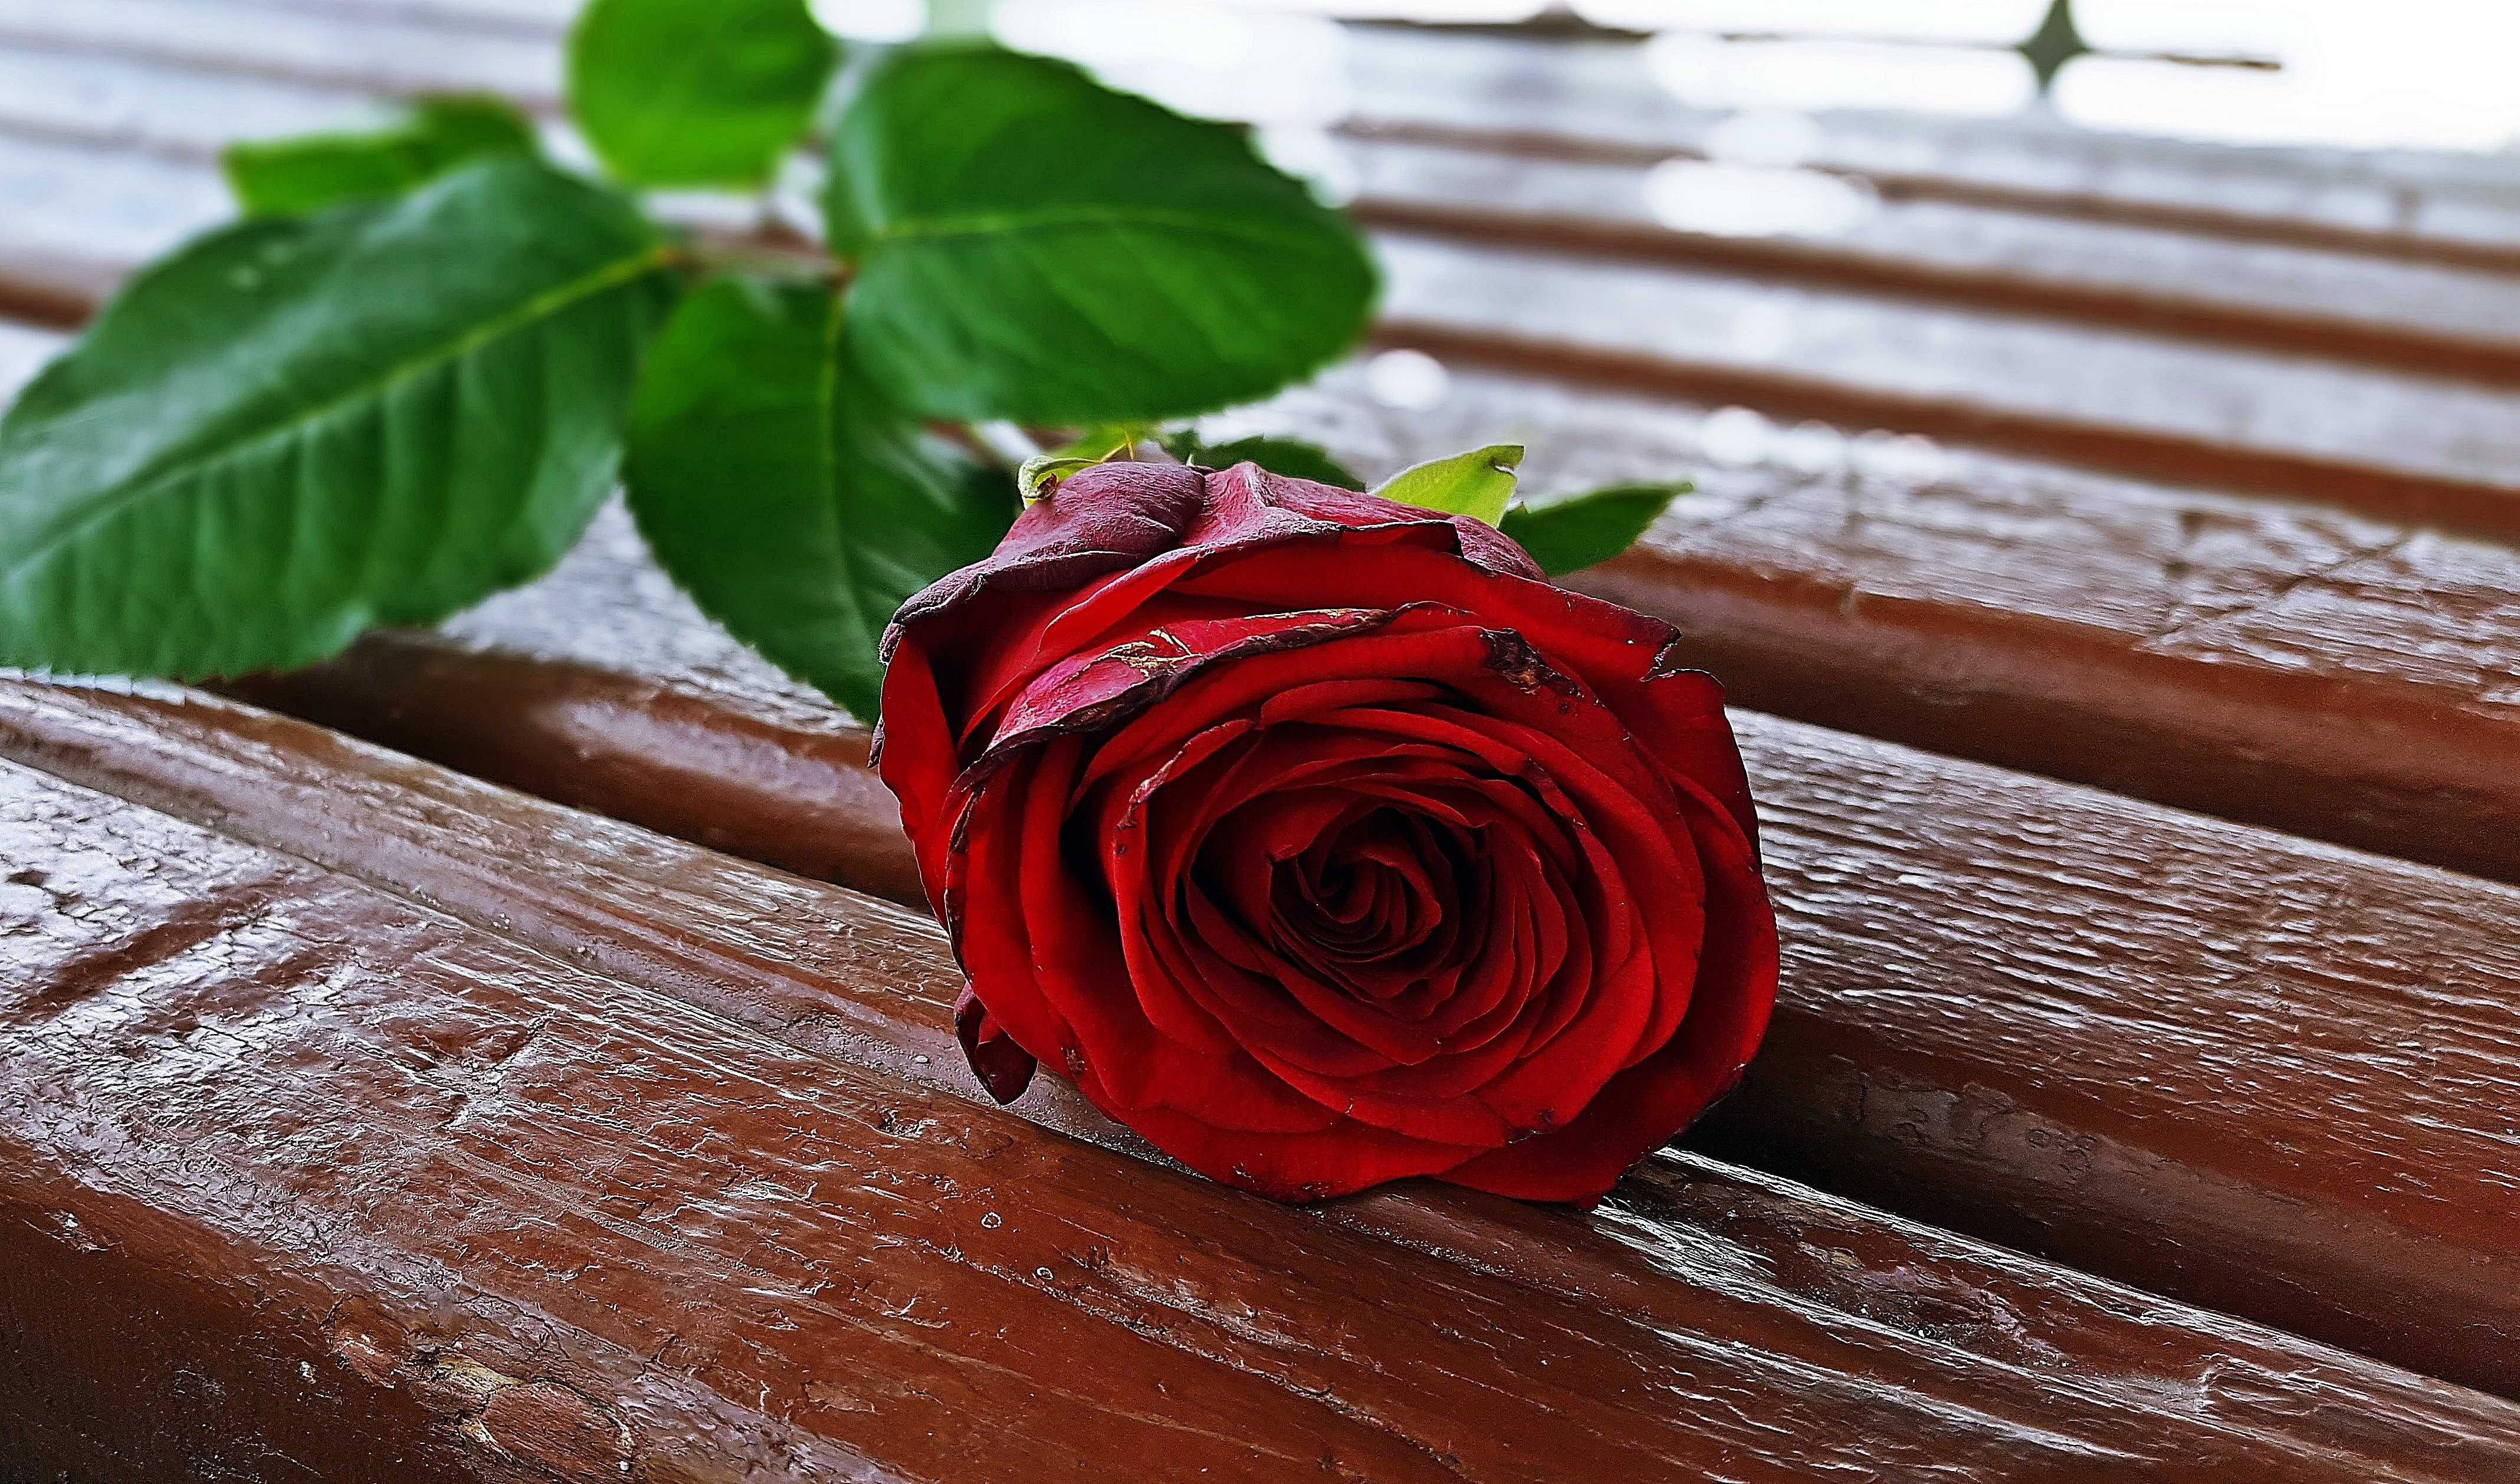
plant, woman, leaf, flower, petal, floral, love, gift, rose, red, romance, romantic, red rose, close up, rosa, passion, rosen, valentine, rosier, glamour, macro photography, rose flower, flowering plant, garden roses, rose family, red roses, flower bouquet, rose photo, beautiful rose, land plant, red rose flower, rose flower image, rose image